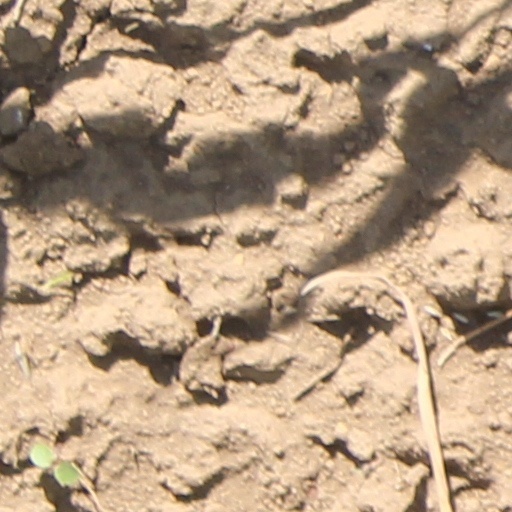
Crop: wheat